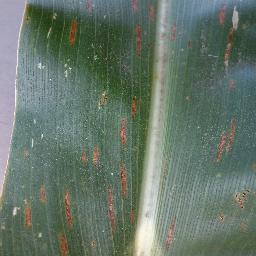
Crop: corn
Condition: (maize)_cercospora_spot_gray_spot